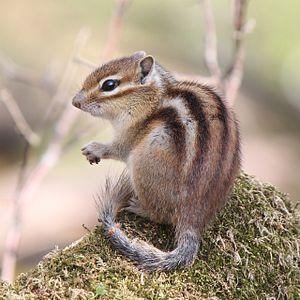
Le terme écureuil [ekyʁœj] est un nom vernaculaire ambigu qui désigne en français de nombreuses espèces de rongeurs grimpeurs de taille moyenne, parfois même « volants ». Leur queue, plus ou moins touffue selon les espèces, forme un panache ou un plumeau caractéristique. Ils appartiennent presque tous à la famille des Sciuridés, qui comprend aussi les chiens de prairies et les marmottes, mais quelques écureuils volants font partie de la famille des Anomaluridés.